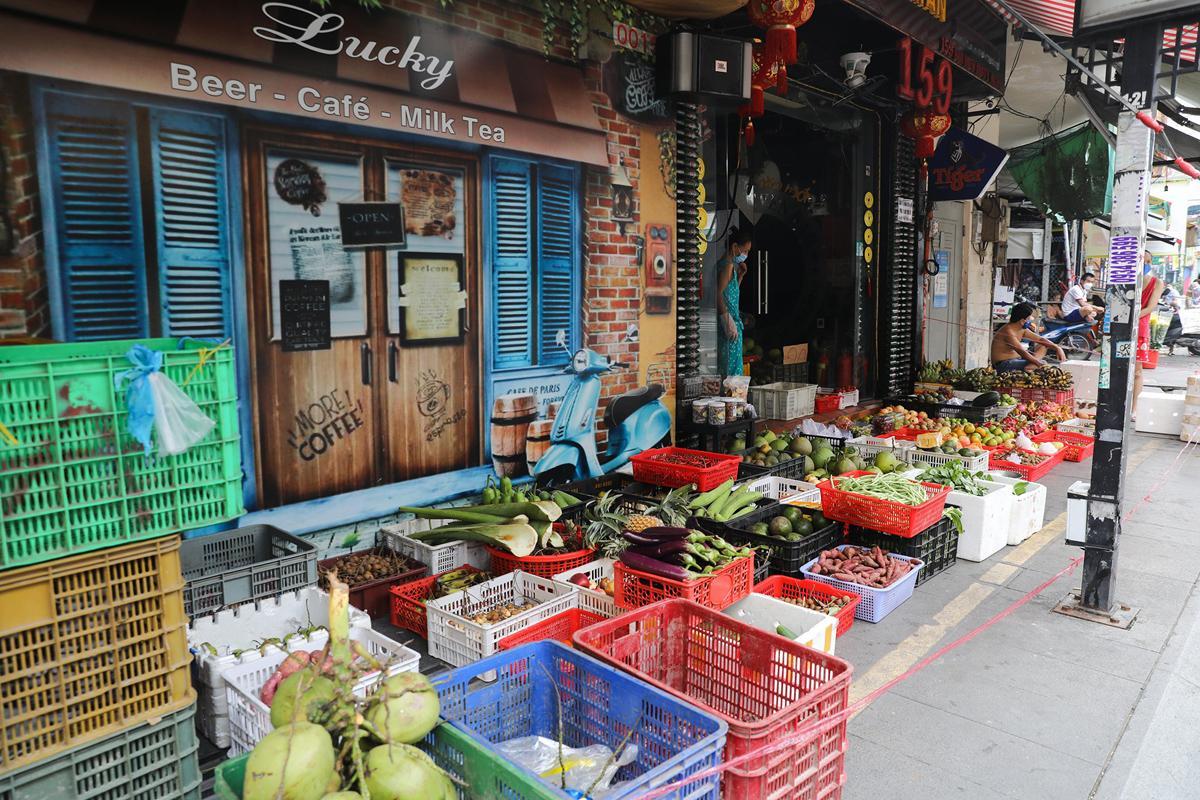
có những rổ hàng xuất hiện ở phía trước bức tường tranh vẽ